The Bears' Famous Invasion of Sicily

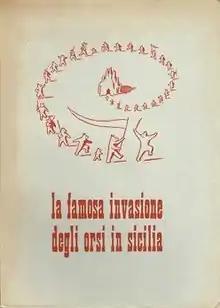
First edition

The Bears' Famous Invasion of Sicily is a 1945 Italian children's book written and illustrated by Dino Buzzati. It tells the story of an armed conflict between the bears and humans of Sicily. It is written in novel format, with a great deal of poetry and illustrations as well.